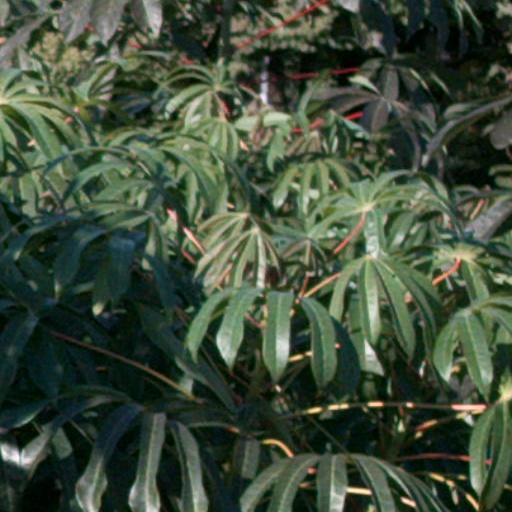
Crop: cassava